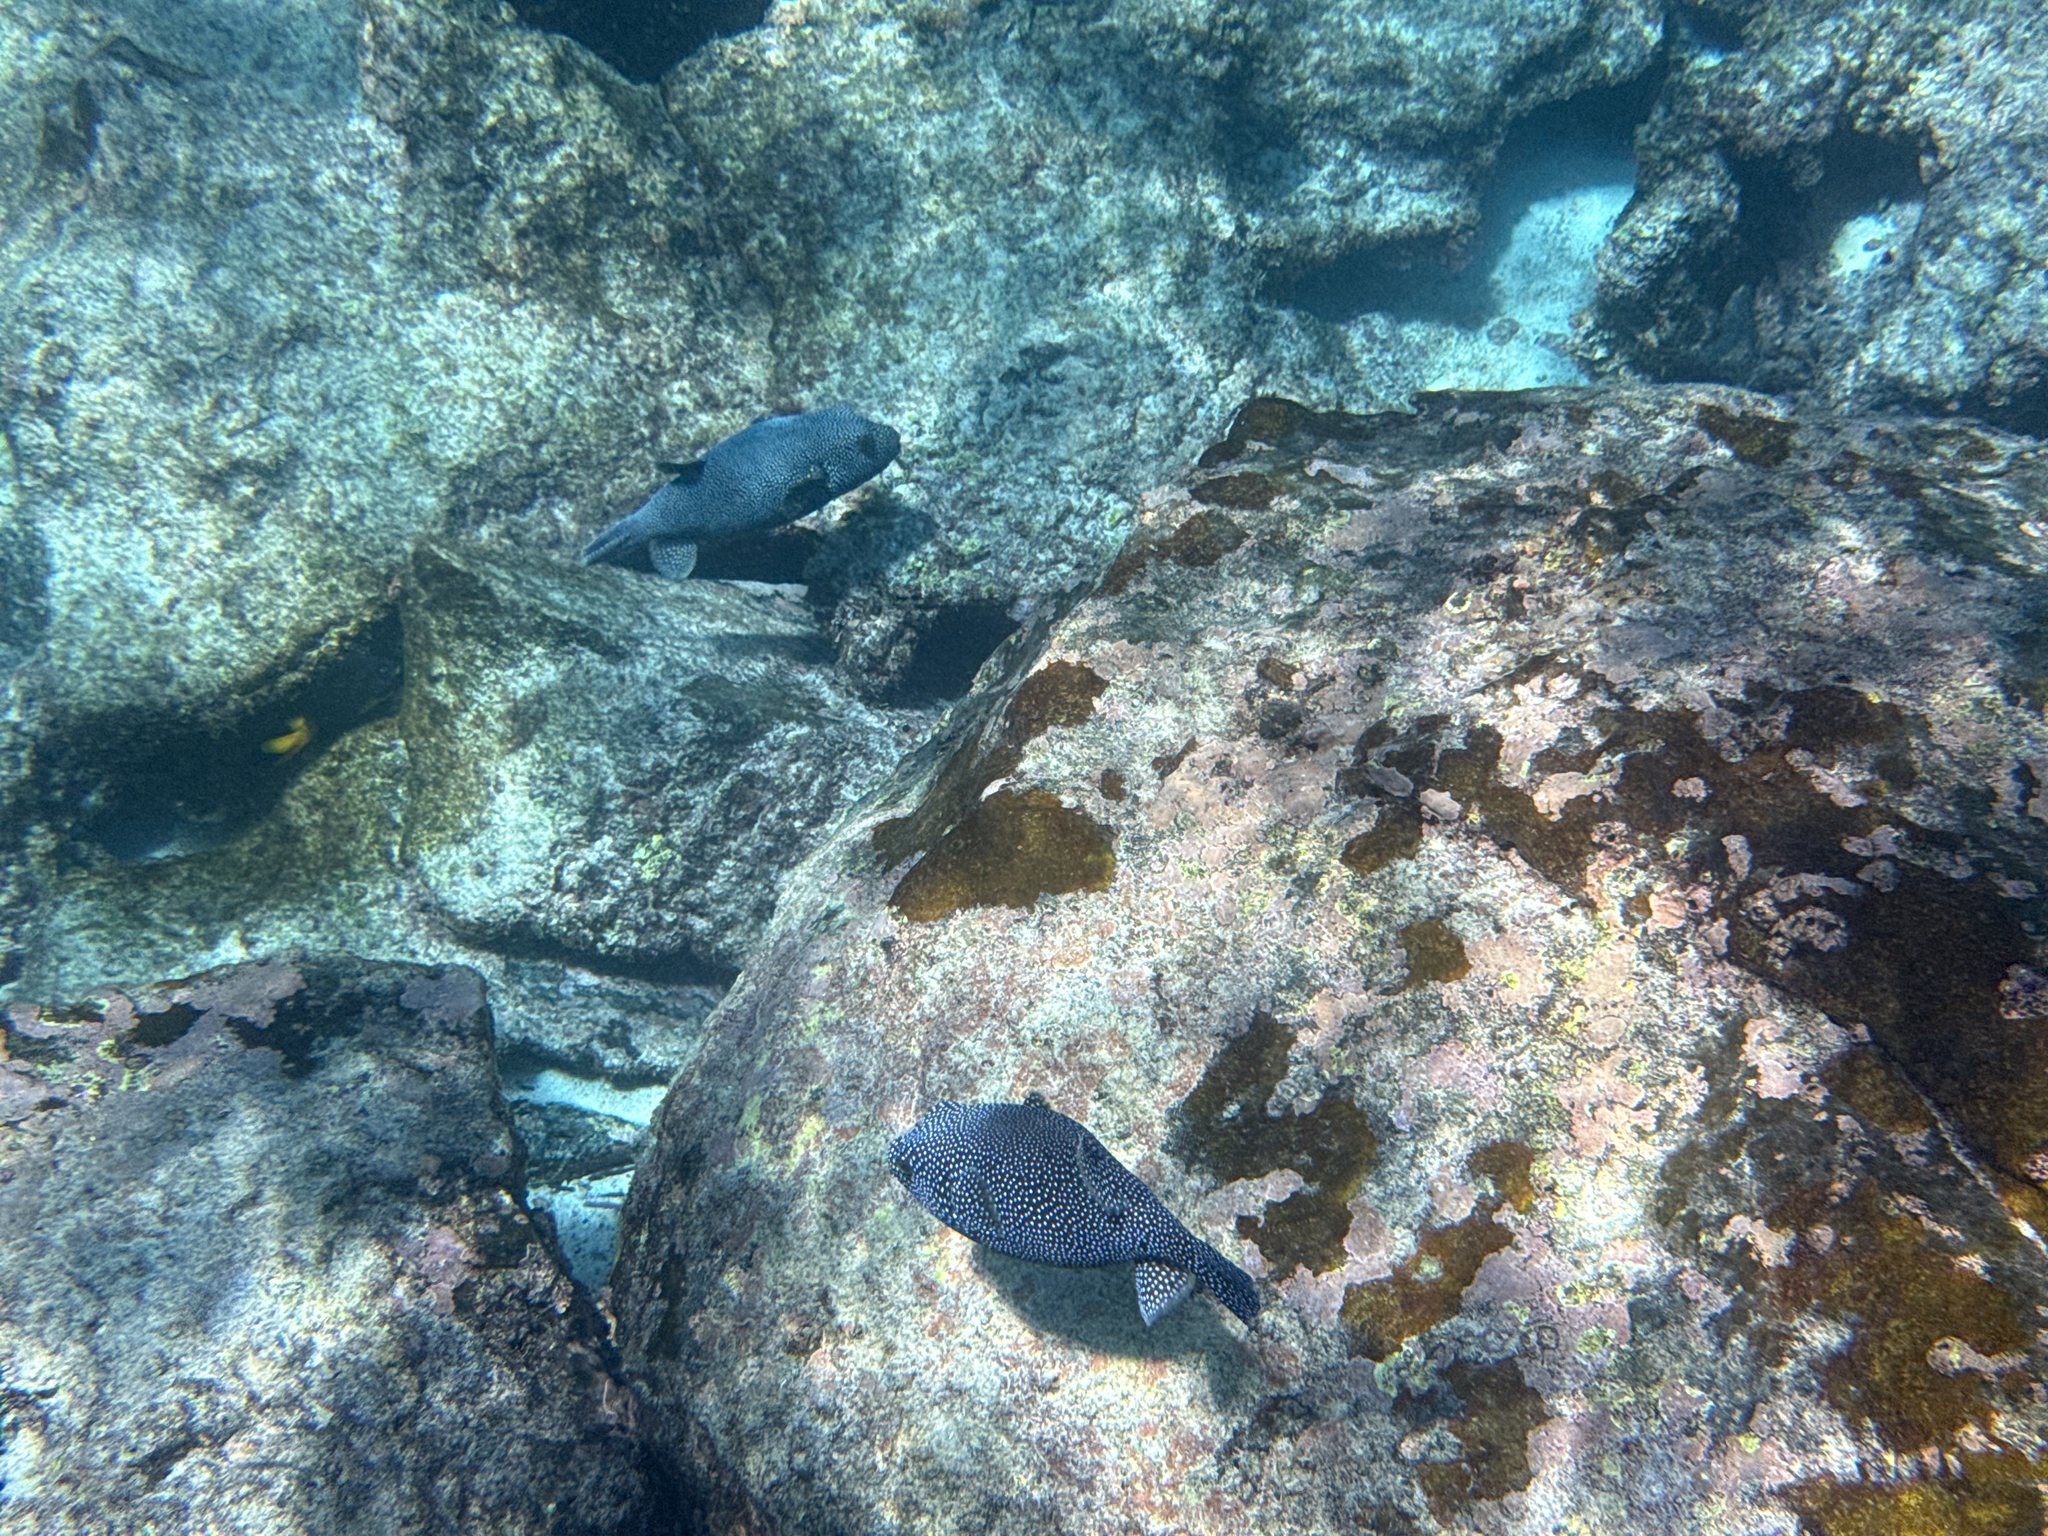
Arothron meleagris (Guineafowl Puffer)